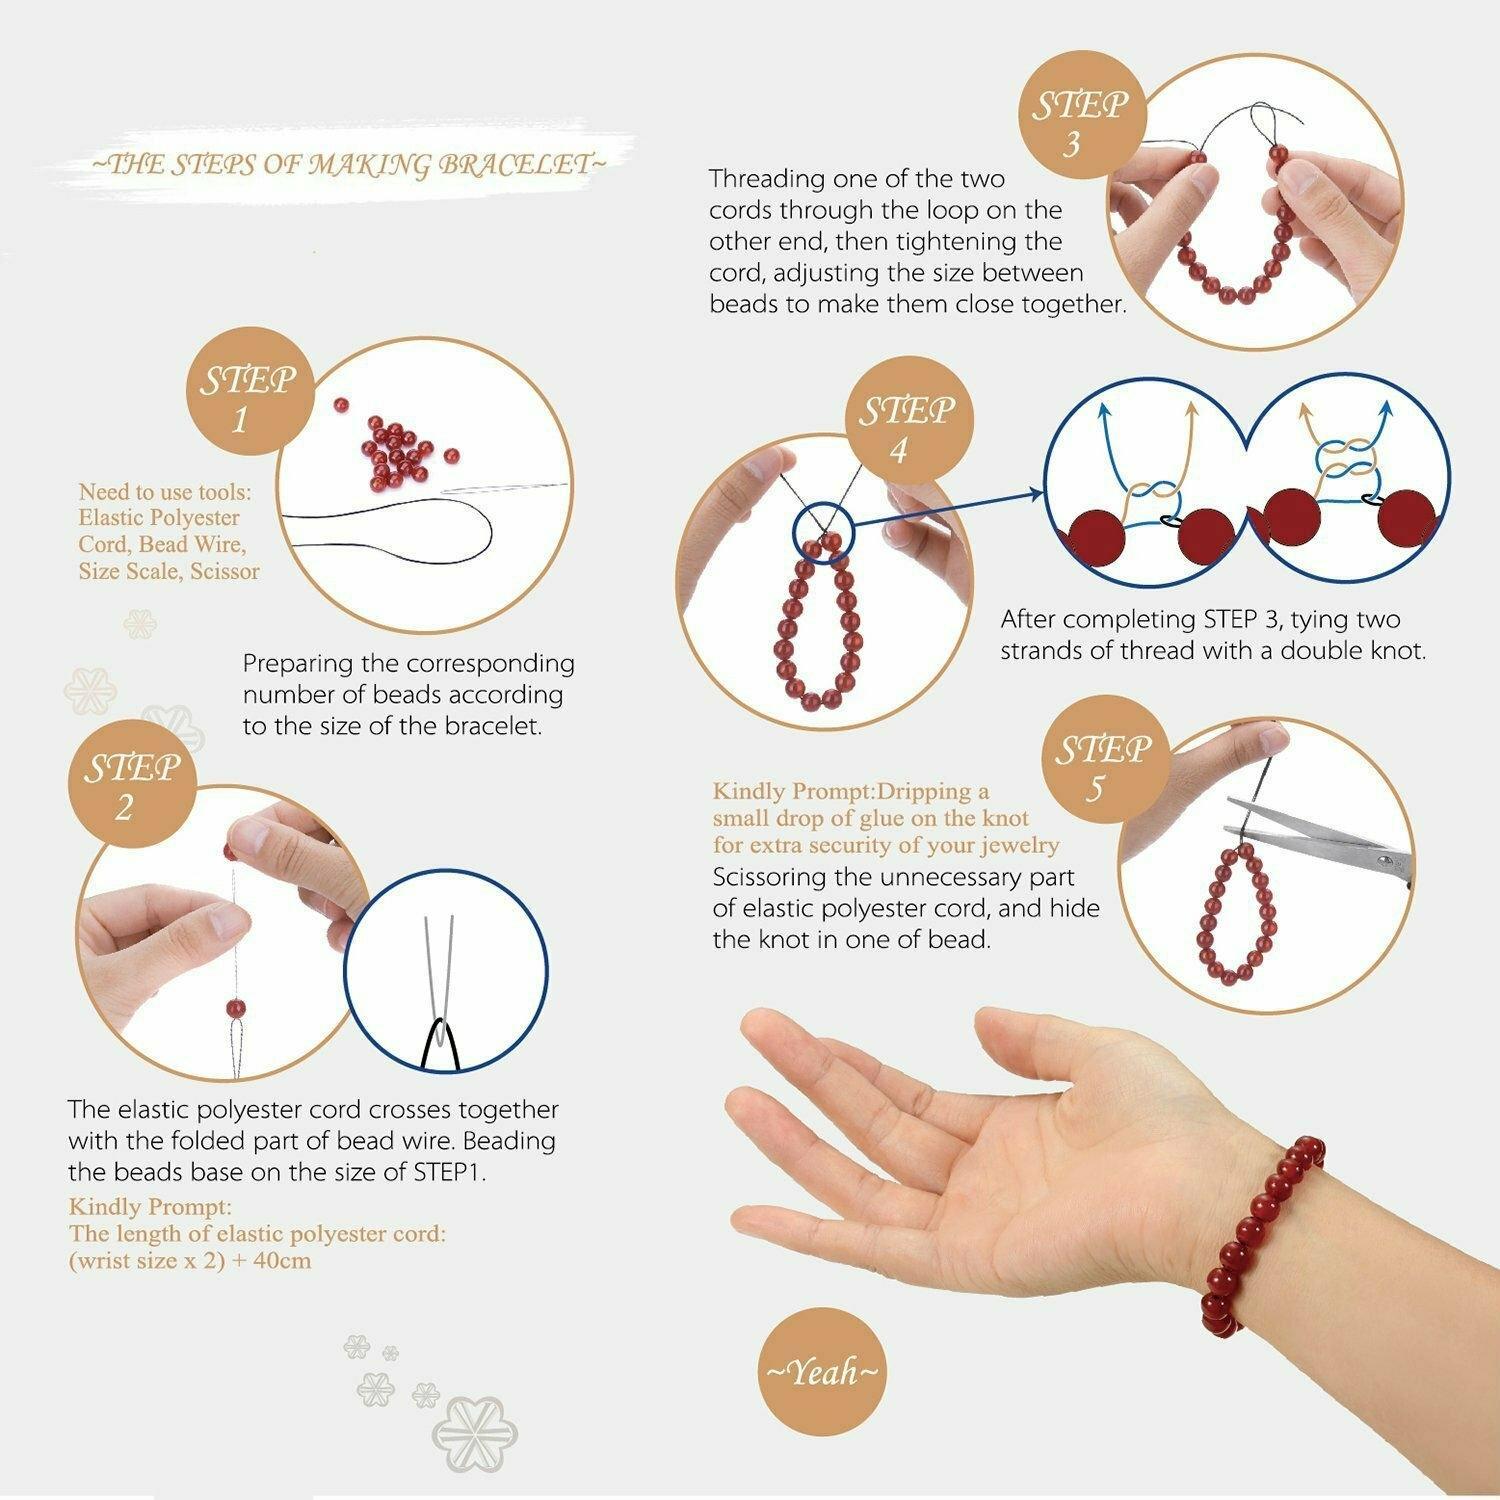
 DIYSM Jewelary Making Gemstone Round Beads | (4MM, Bamboo Leaf Agate AAA)
Type: Bracelets & Bangles
Brand: DIYSM
Price: Rs. 395
 DIYSM Jewelary making Gemstone Round Beads | (4MM, African Turquoise)